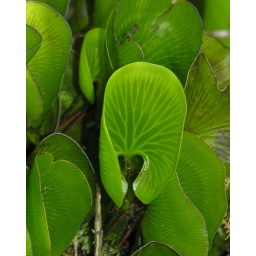
Kidney fern plant in Rangitoto, New Zealand